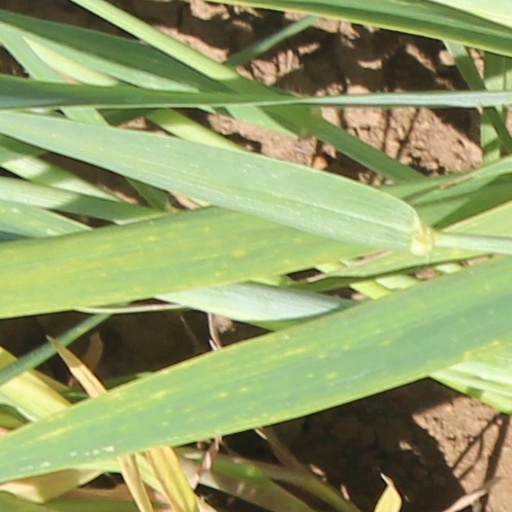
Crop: wheat